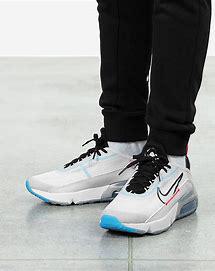
Brand: Nike
Model: Air Max 2090